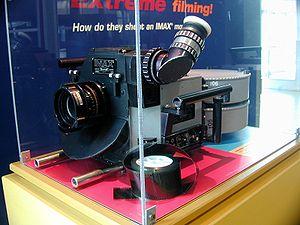
The Dark Knight Rises, ou L'Ascension du Chevalier Noir au Québec et au Nouveau-Brunswick, est un film de super-héros américano-britannique réalisé par Christopher Nolan, sorti en 2012.
IMAX, l'abréviation de l'anglais Image Maximum, est un format de pellicule créé par l'IMAX Corporation, au Canada, qui a la capacité d'exposer des images d'une plus grande taille et d'une meilleure résolution que les pellicules conventionnelles.